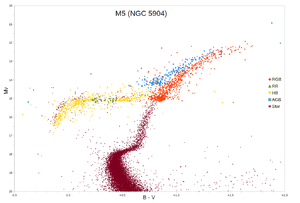
La branche des géantes rouges, appelée parfois la première branche des géantes, est la partie de la branche des géantes avant que la combustion de l'hélium ne démarre, lors de l'évolution stellaire. C'est un stade qui suit la séquence principale pour les étoiles de masse faible ou intermédiaire. Les étoiles de la branche des géantes rouges ont un cœur inerte d'hélium entouré d'une coquille d'hydrogène brûlant selon le cycle CNO. Ce sont des étoiles de types K et M beaucoup plus grosses et beaucoup plus lumineuses que les étoiles de la séquence principale ayant la même température.
La branche horizontale est une zone du diagramme de Hertzsprung-Russell relative à un stade de l'évolution stellaire suivant immédiatement celui de la branche des géantes rouges après le flash de l'hélium. Elle concerne les étoiles ayant une masse du même ordre que celle du Soleil, dont la luminosité a crû et la température superficielle a décru régulièrement lors de l'ascension de la branche des géantes avant de brutalement changer de direction sur le diagramme HR à la suite du flash de l'hélium : à ce stade, ces étoiles ont une luminosité relativement constante alors que leur température superficielle augmente progressivement, ce qui se traduit par un parcours horizontal vers la gauche sur le diagramme HR.